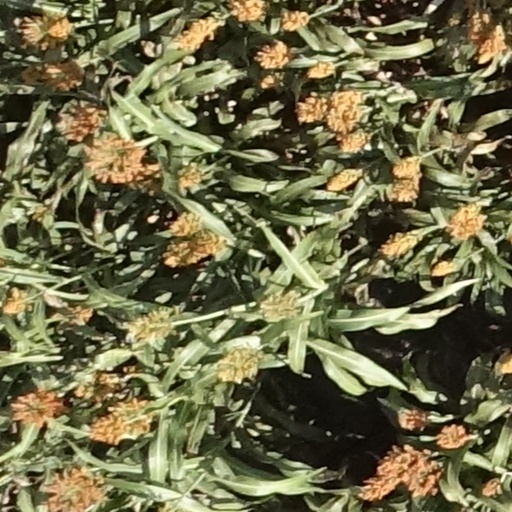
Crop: sorghum